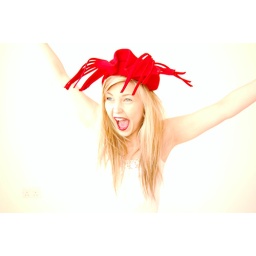
girl in the red hat....